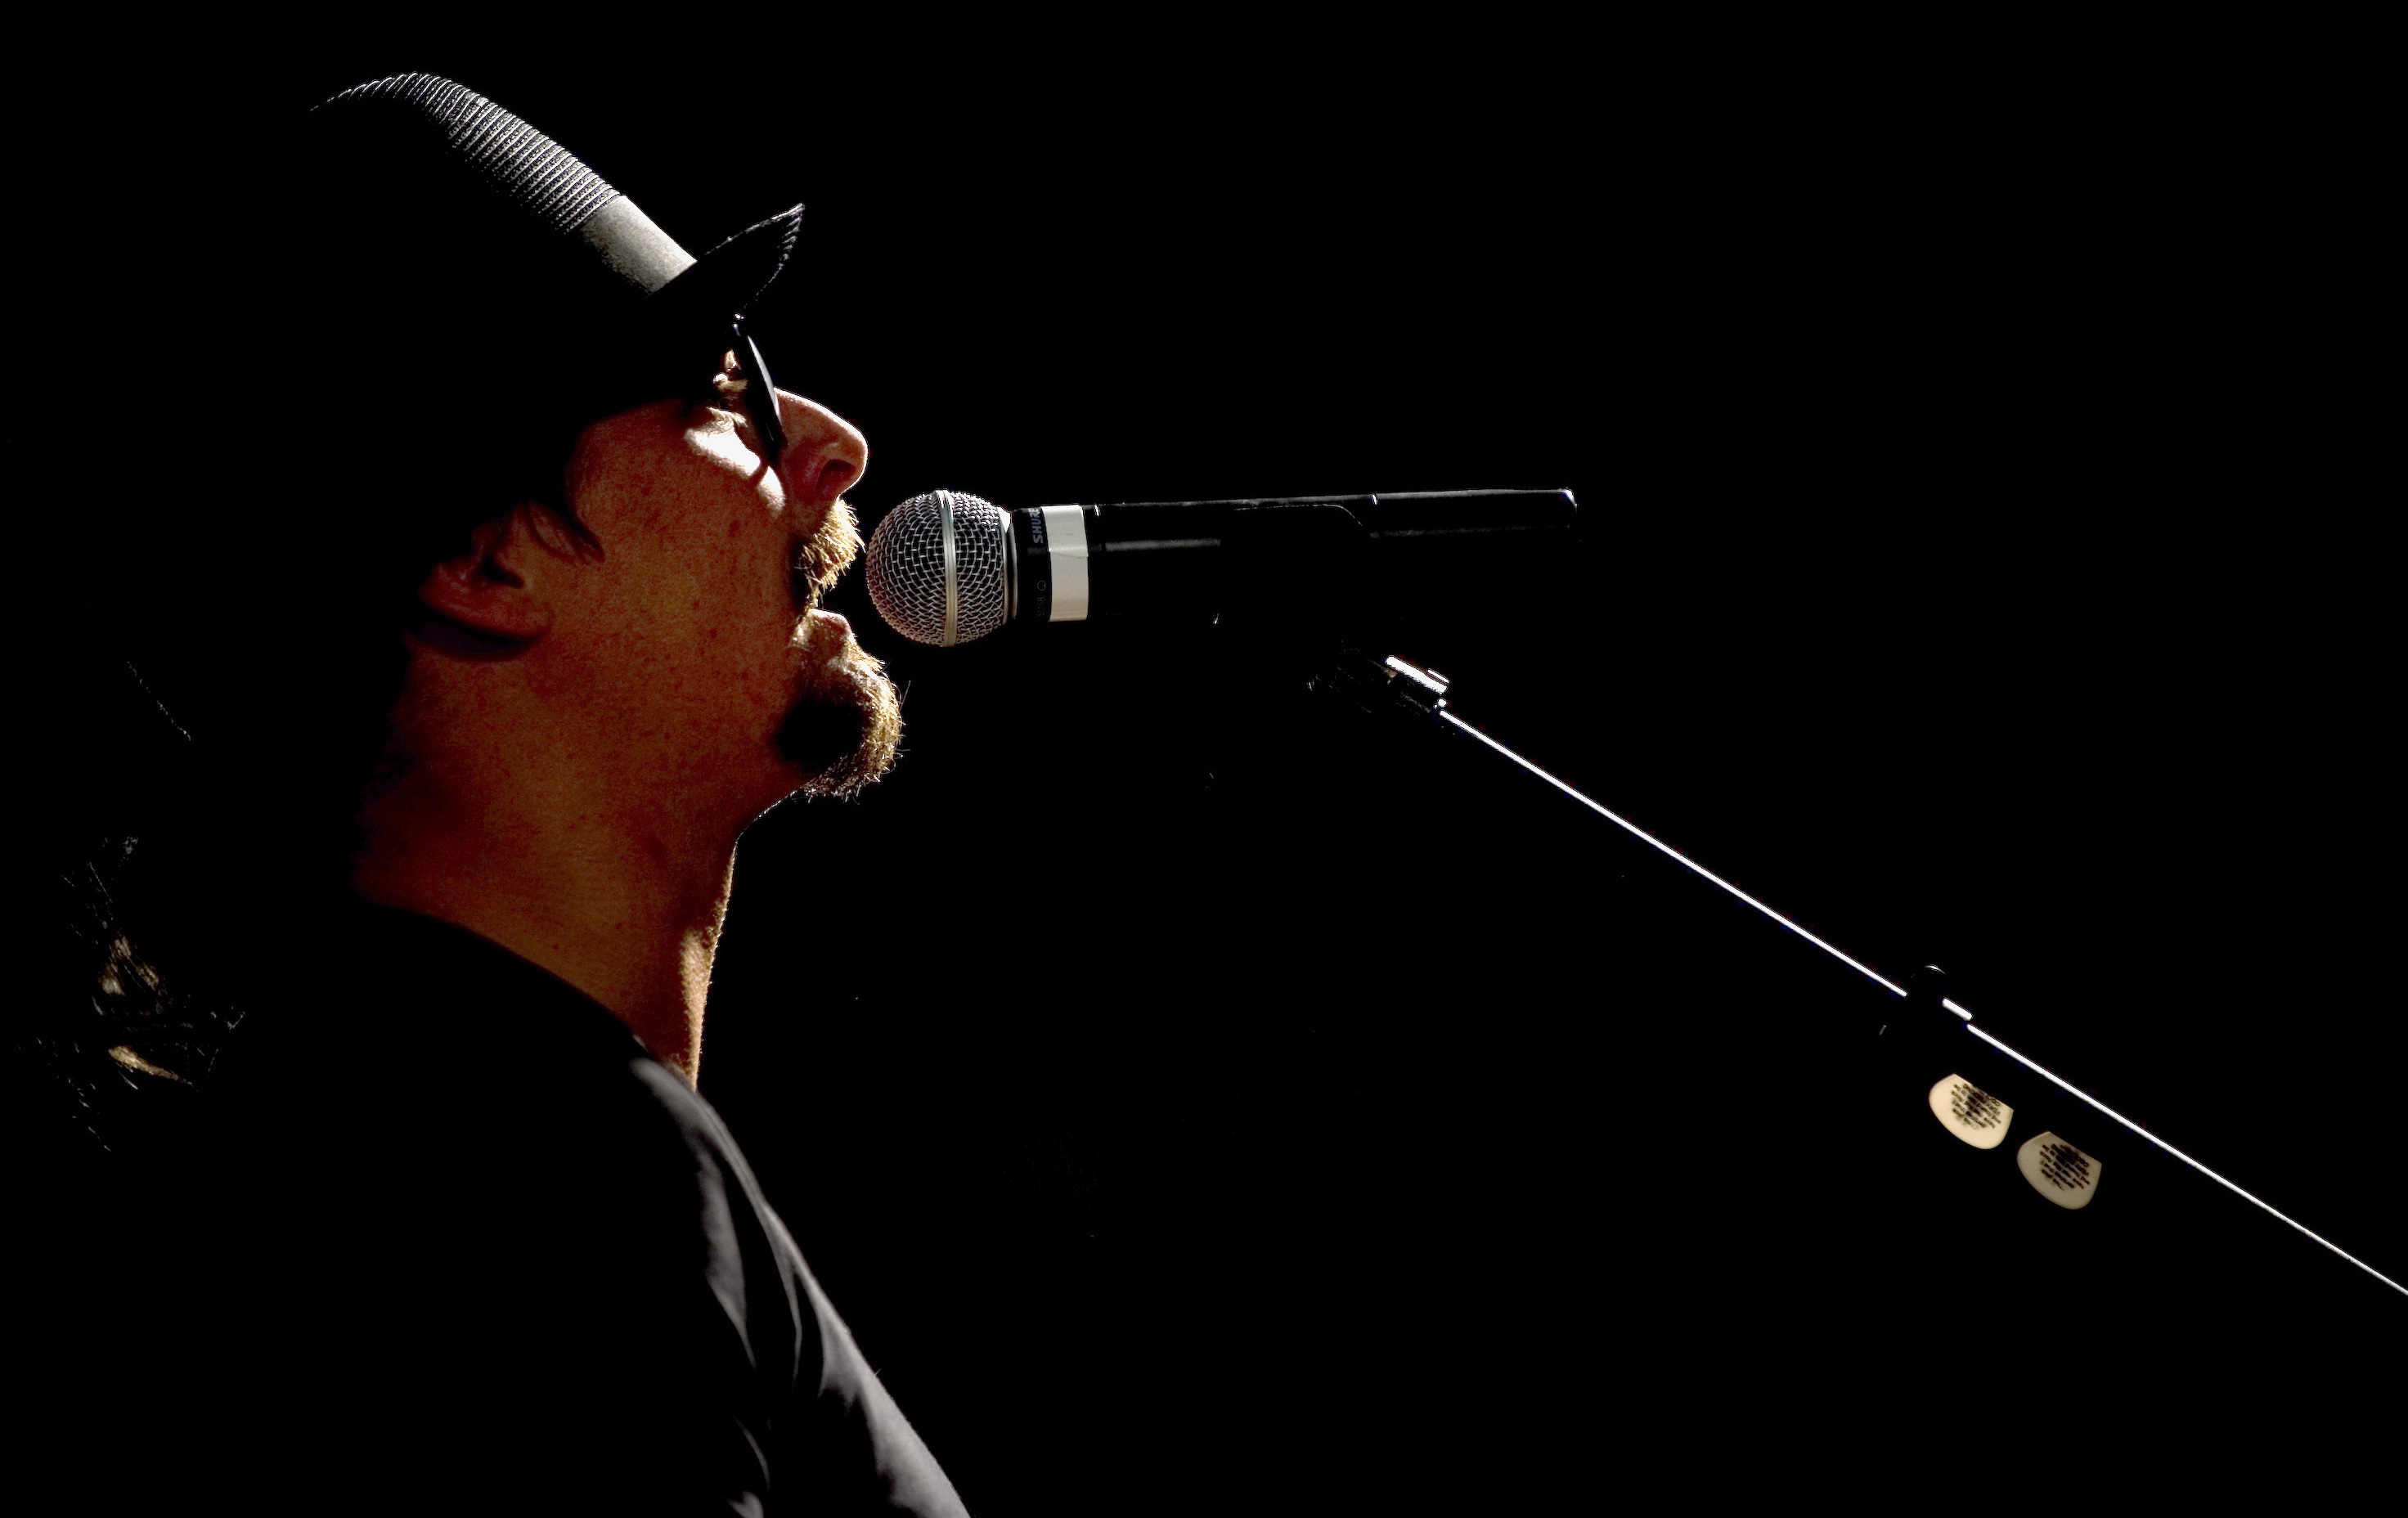
music, star, guitar, hollywood, concert, singer, instrument, artist, rapper, performer, musician, stage, recording, performance, bassist, singing, guitarist, drums, drummer, entertainment, celebrity, actor, songwriter, troops, hip hop, producer, entertainer, singer songwriter, kid rock